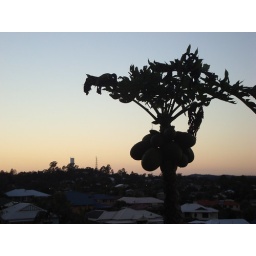
Eatons Hill &amp;amp; water tower in the distance